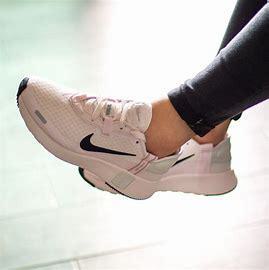
Brand: Nike
Model: Reposto